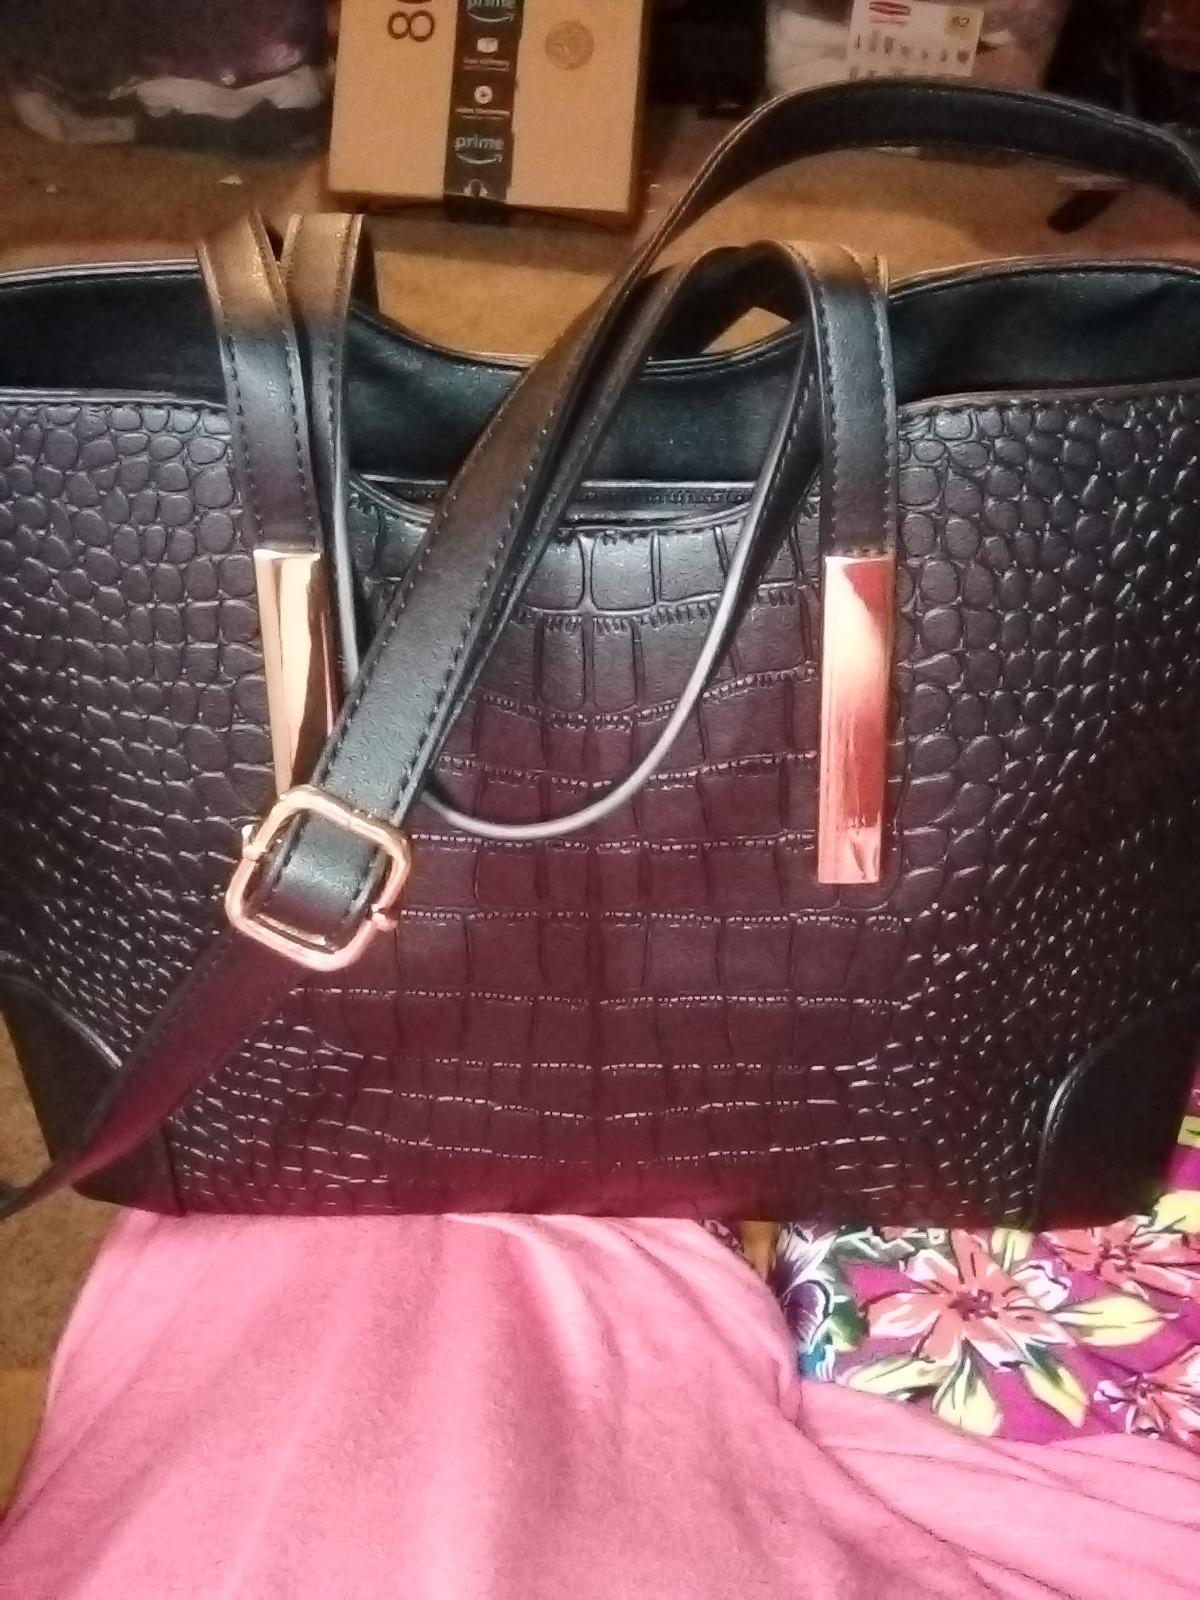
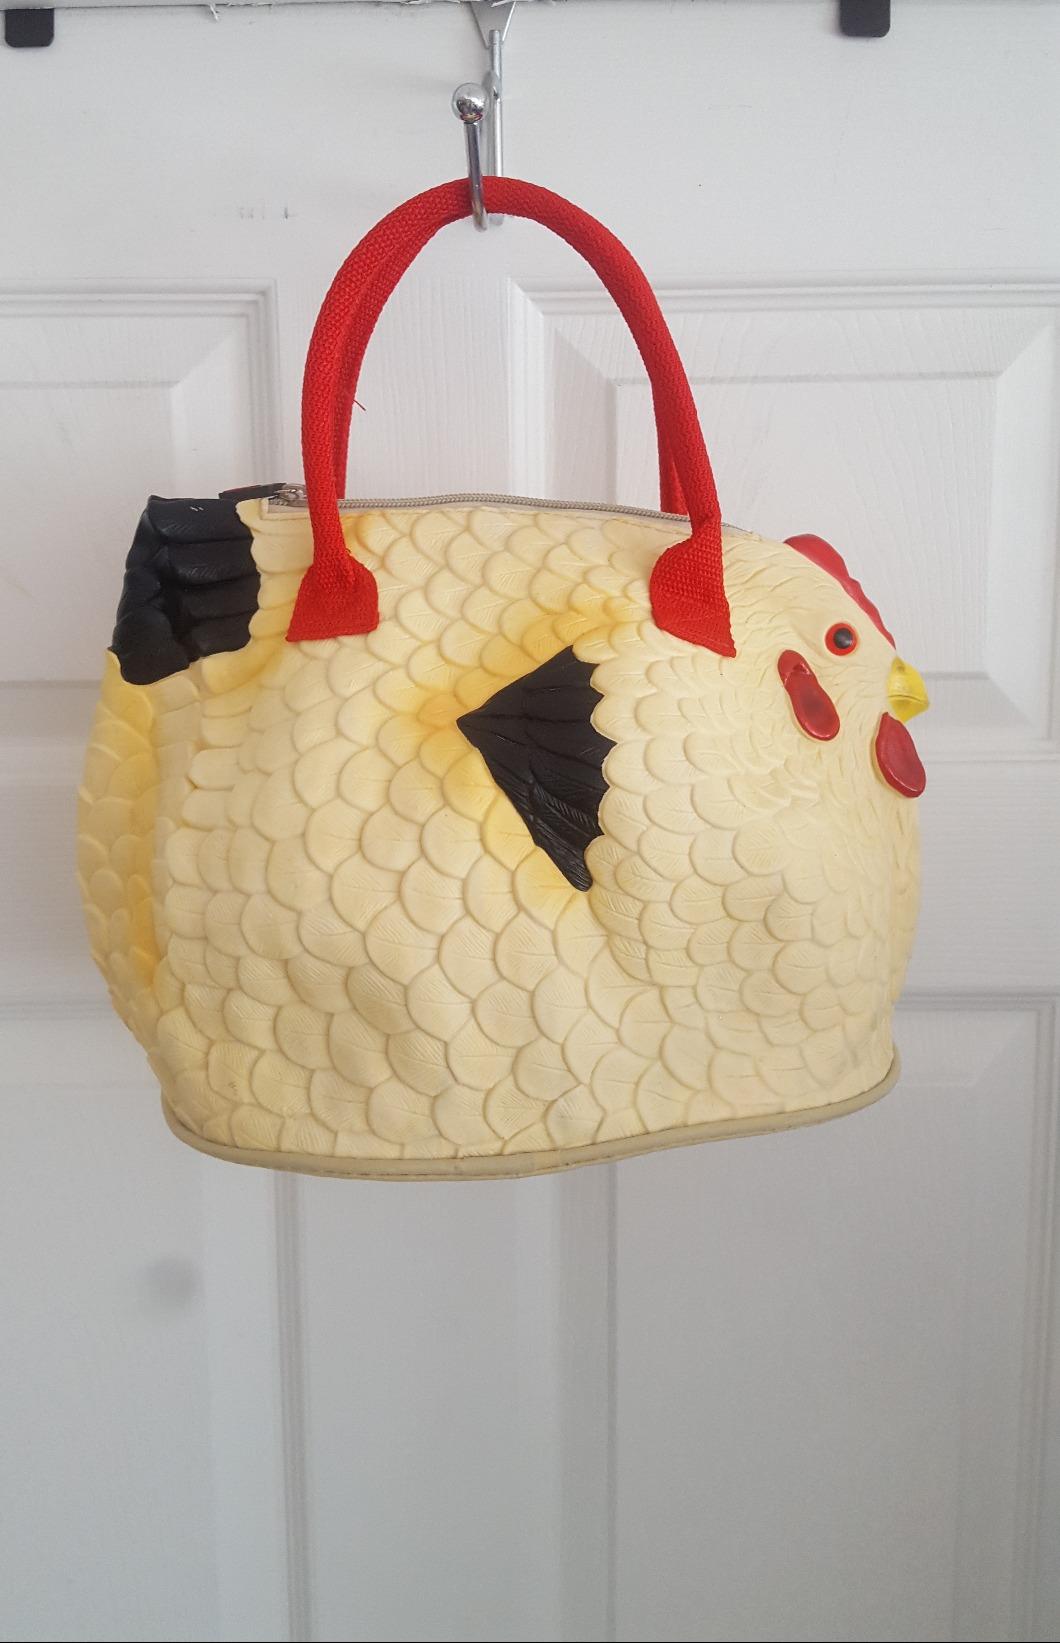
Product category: accessories_handbag
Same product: no